Greenethorpe

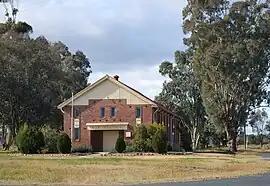
War memorial hall

Greenethorpe is a town in the Central West region of New South Wales, Australia. The town is located in the Weddin Shire local government area, west of the state capital, Sydney. At the , Greenethorpe and the surrounding area had a population of 320.